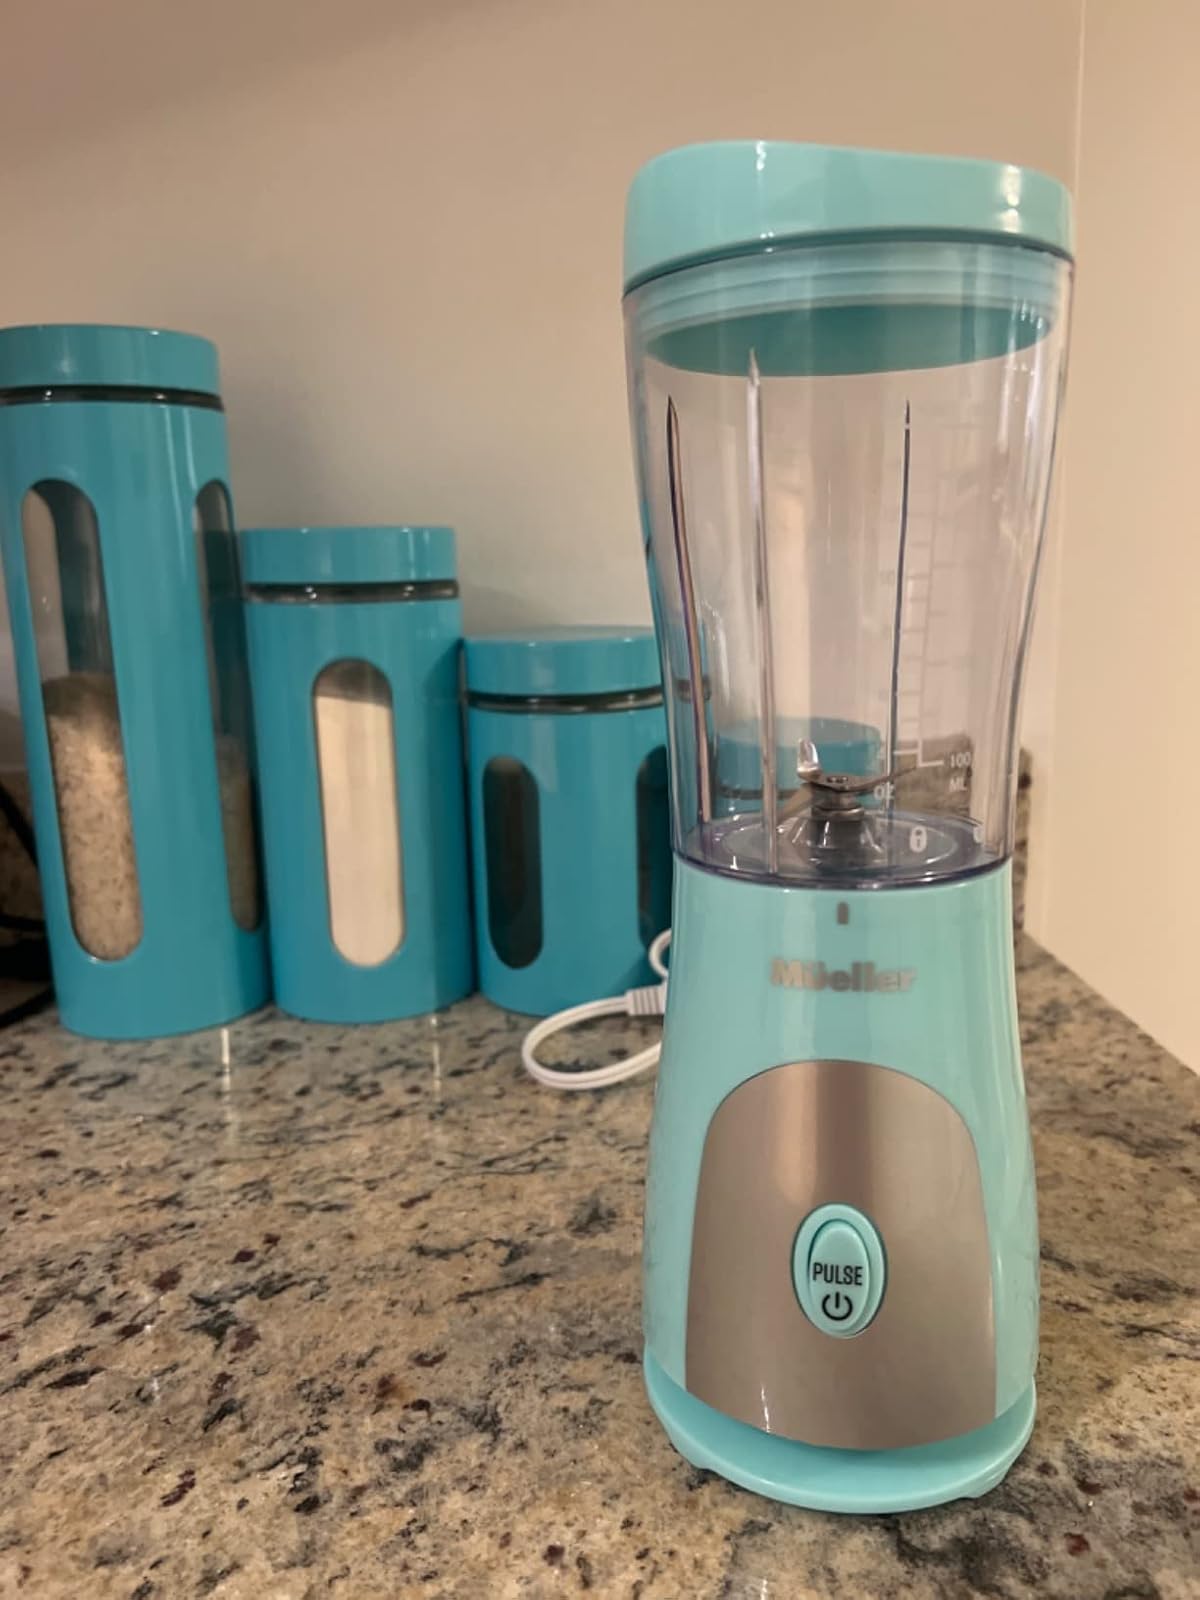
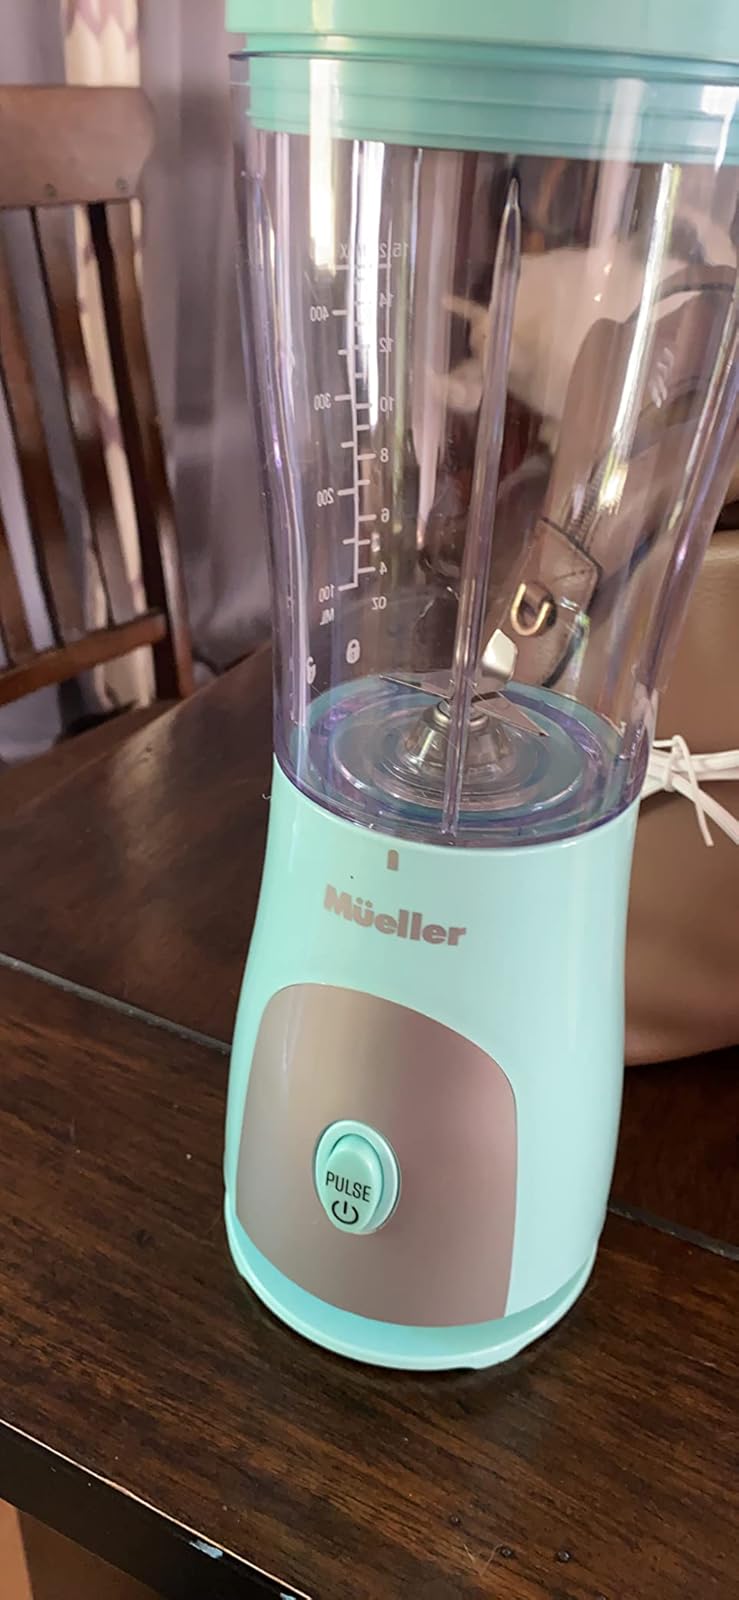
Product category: items_blender
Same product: yes